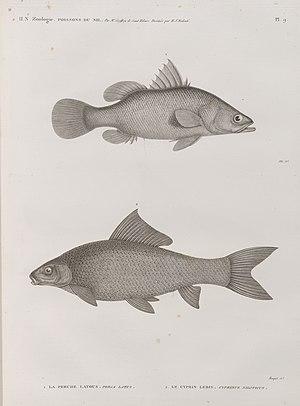
Henri-Joseph Redouté, né à Saint-Hubert le 25 mai 1766 et mort à Paris le 12 janvier 1852, est un dessinateur français membre de la Commission des sciences et des arts lors de la campagne d'Égypte.